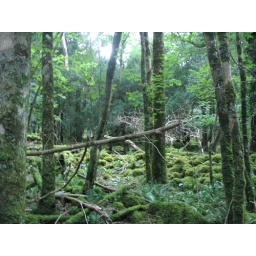
This is the yew tree forest in Killarney National Park.